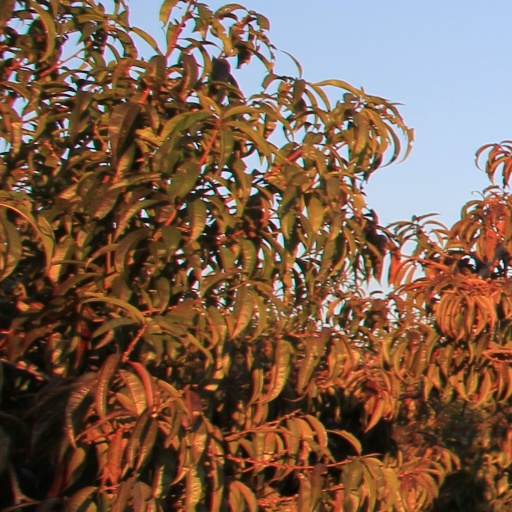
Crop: grape